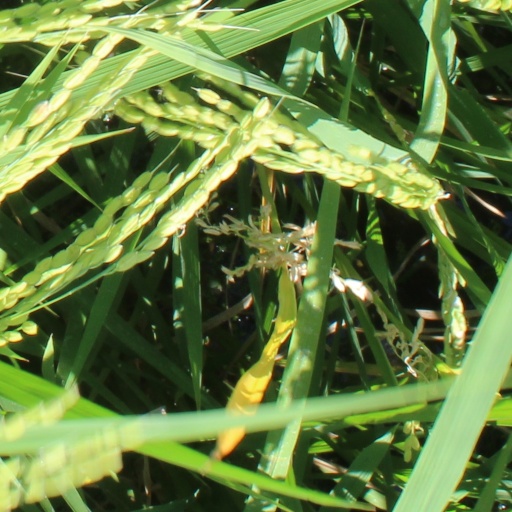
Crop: rice